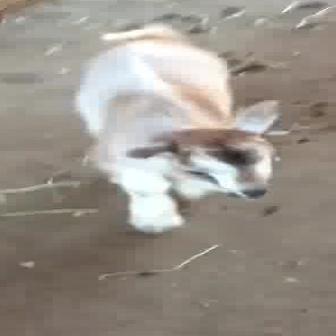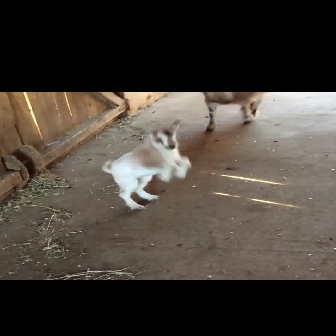
  Please identify the target specified by the bounding box [71,26,279,233] in the first image and locate it in the second image. Return the coordinates in [x_min,y_min,x_max,y_max] format.
Answer: [100,118,191,210]